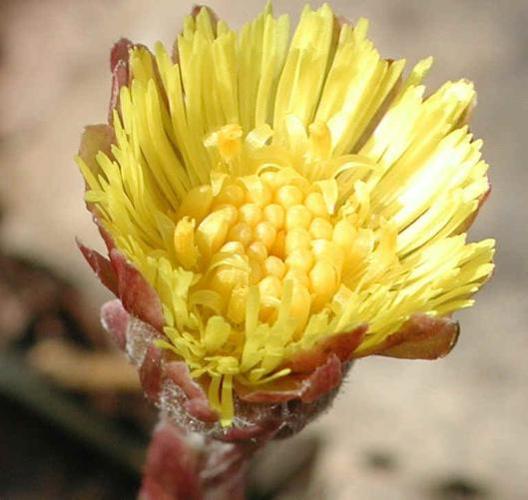
Label: colt's foot